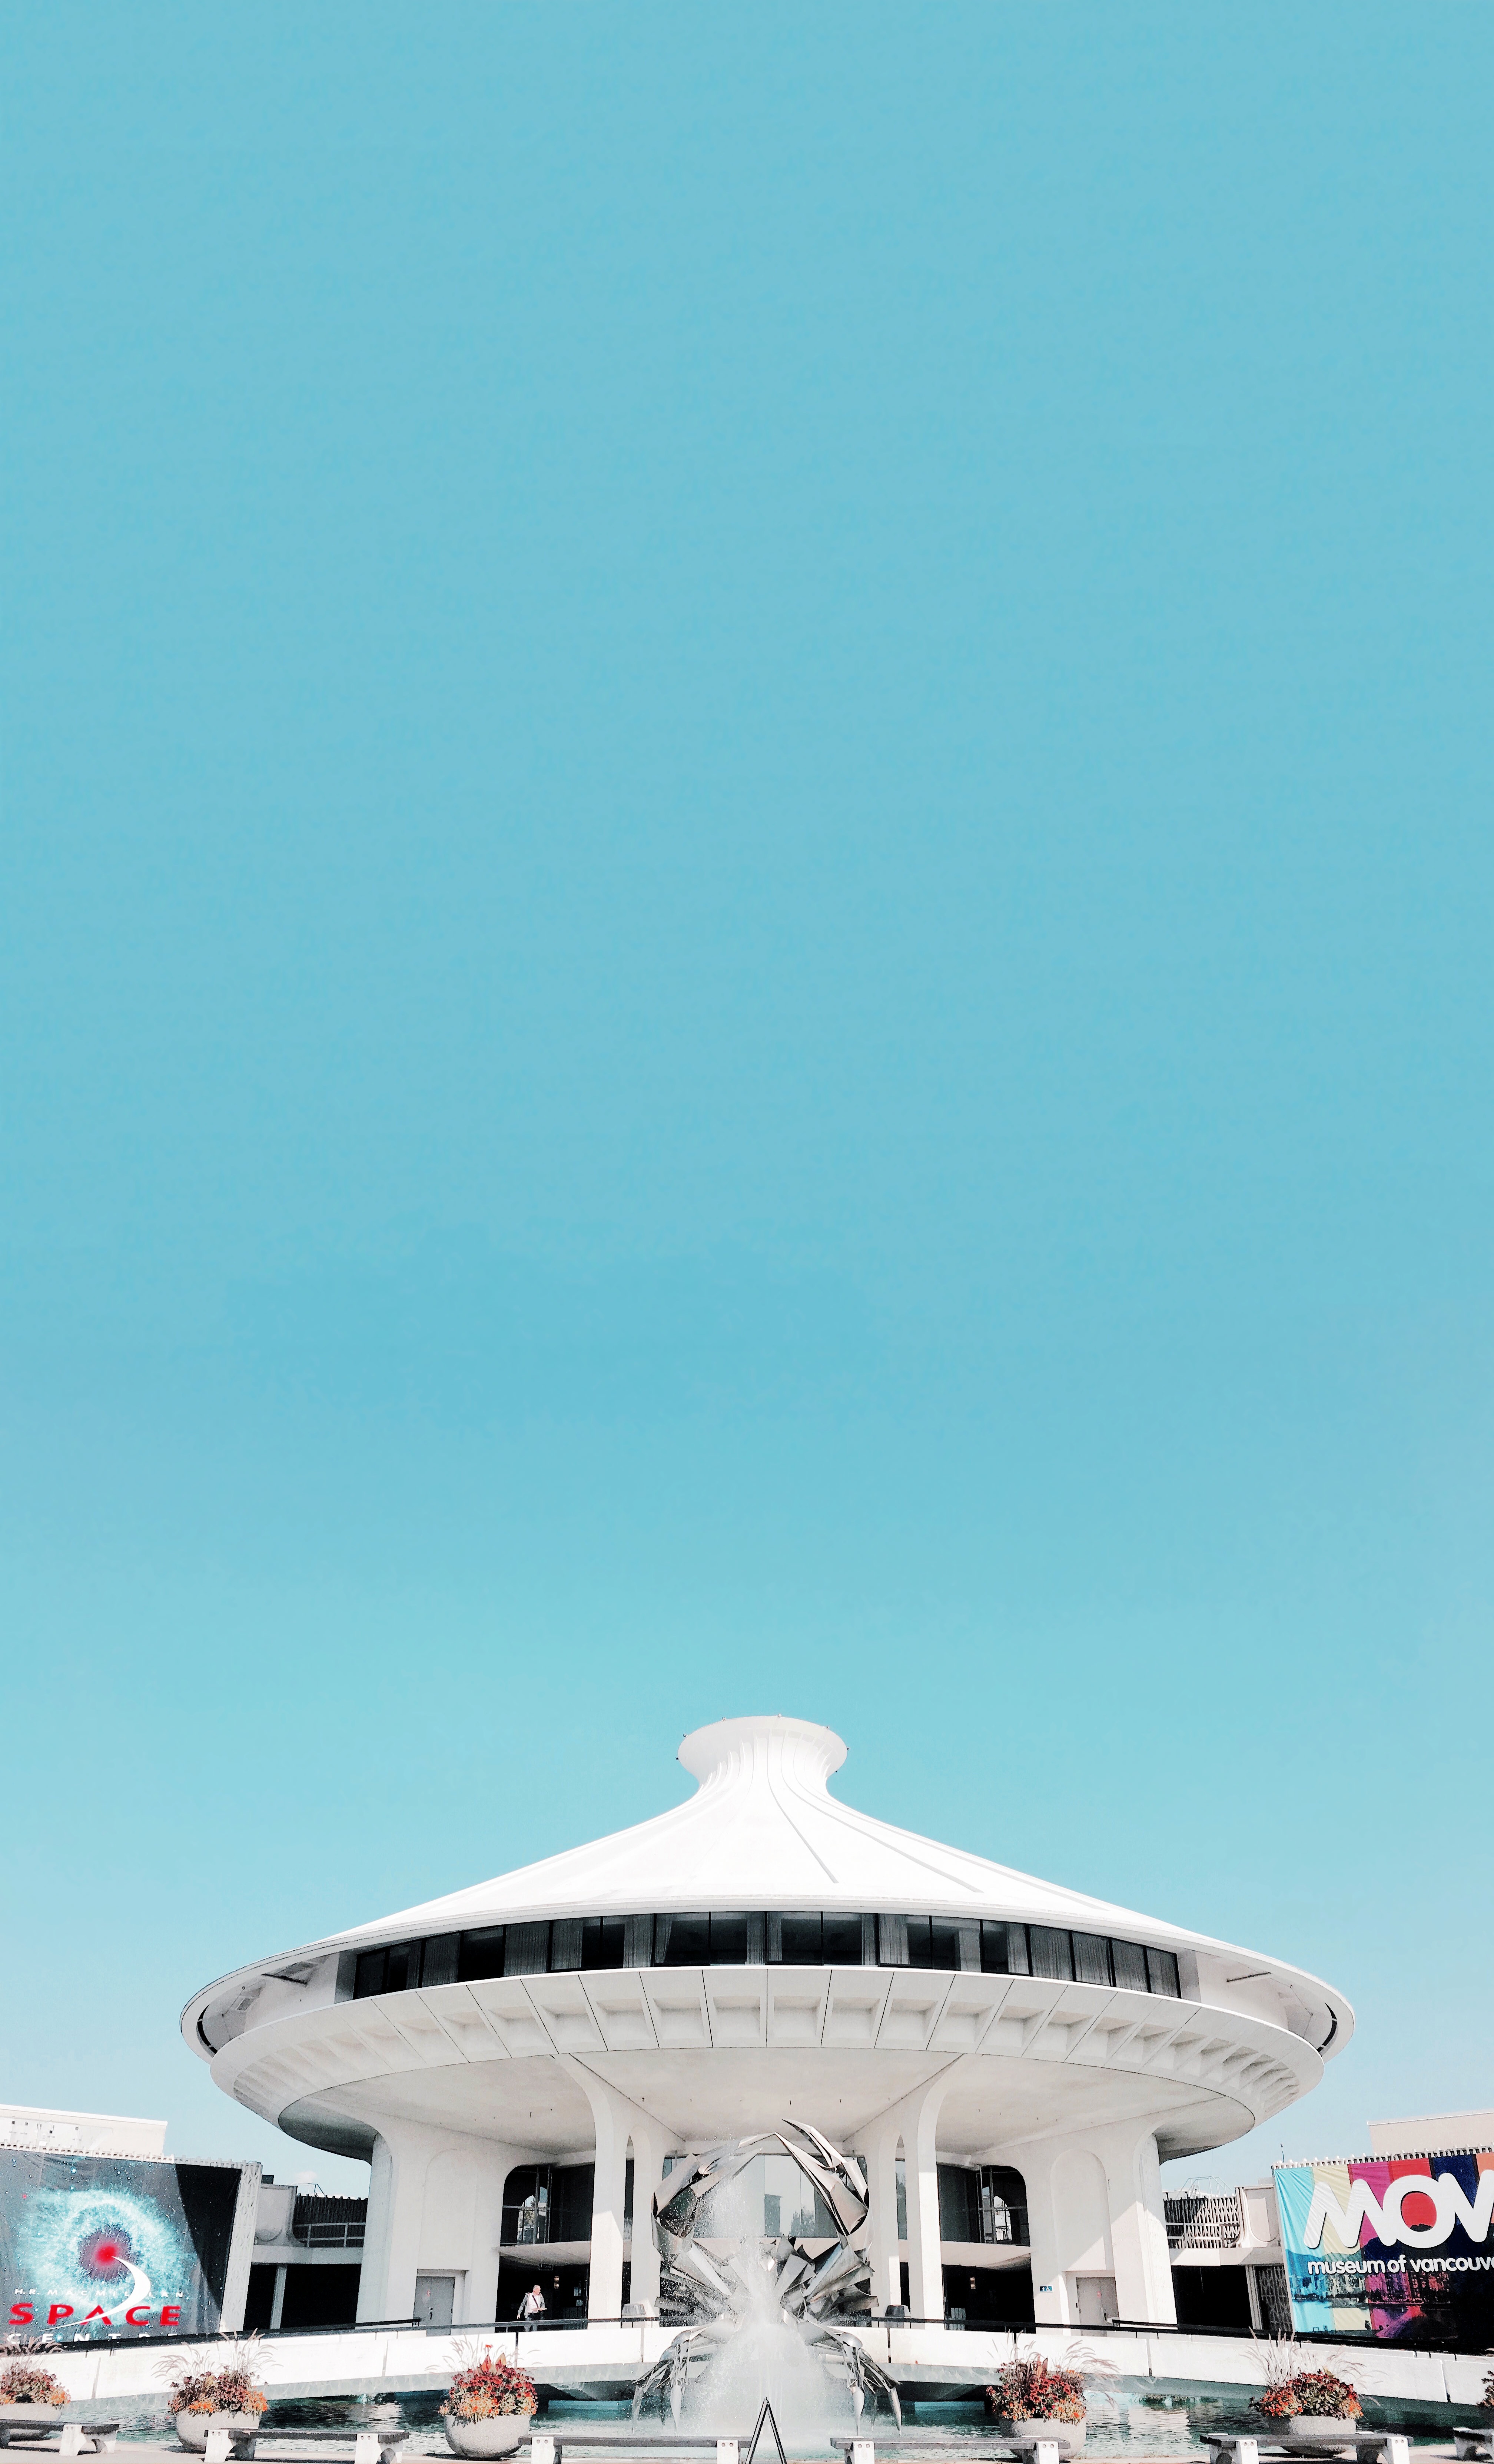
vehicle, stadium